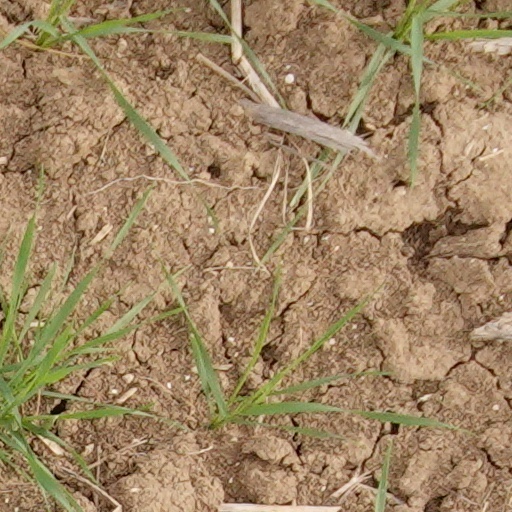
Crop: wheat